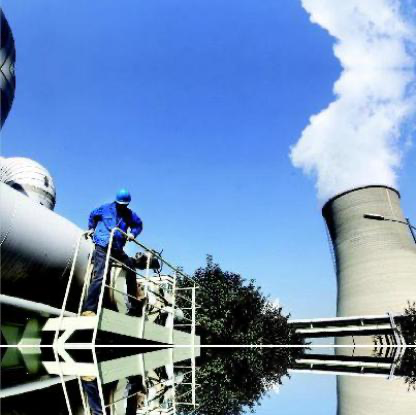
Objects in the image:
label: helmet